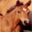
Label: horse